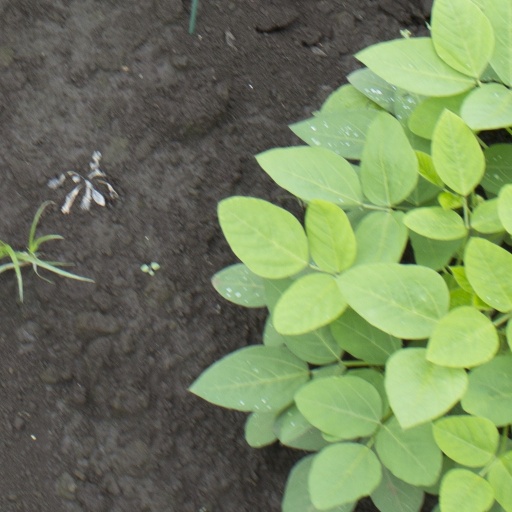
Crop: soybean